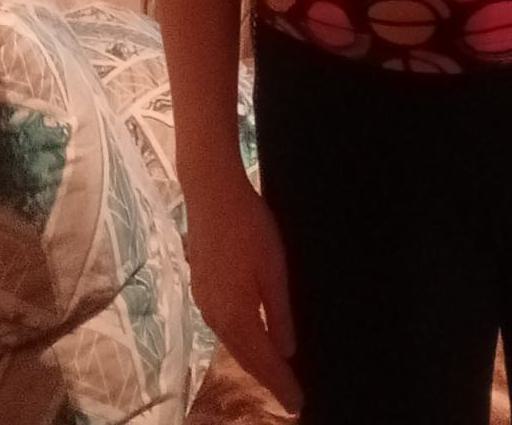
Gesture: no_gesture